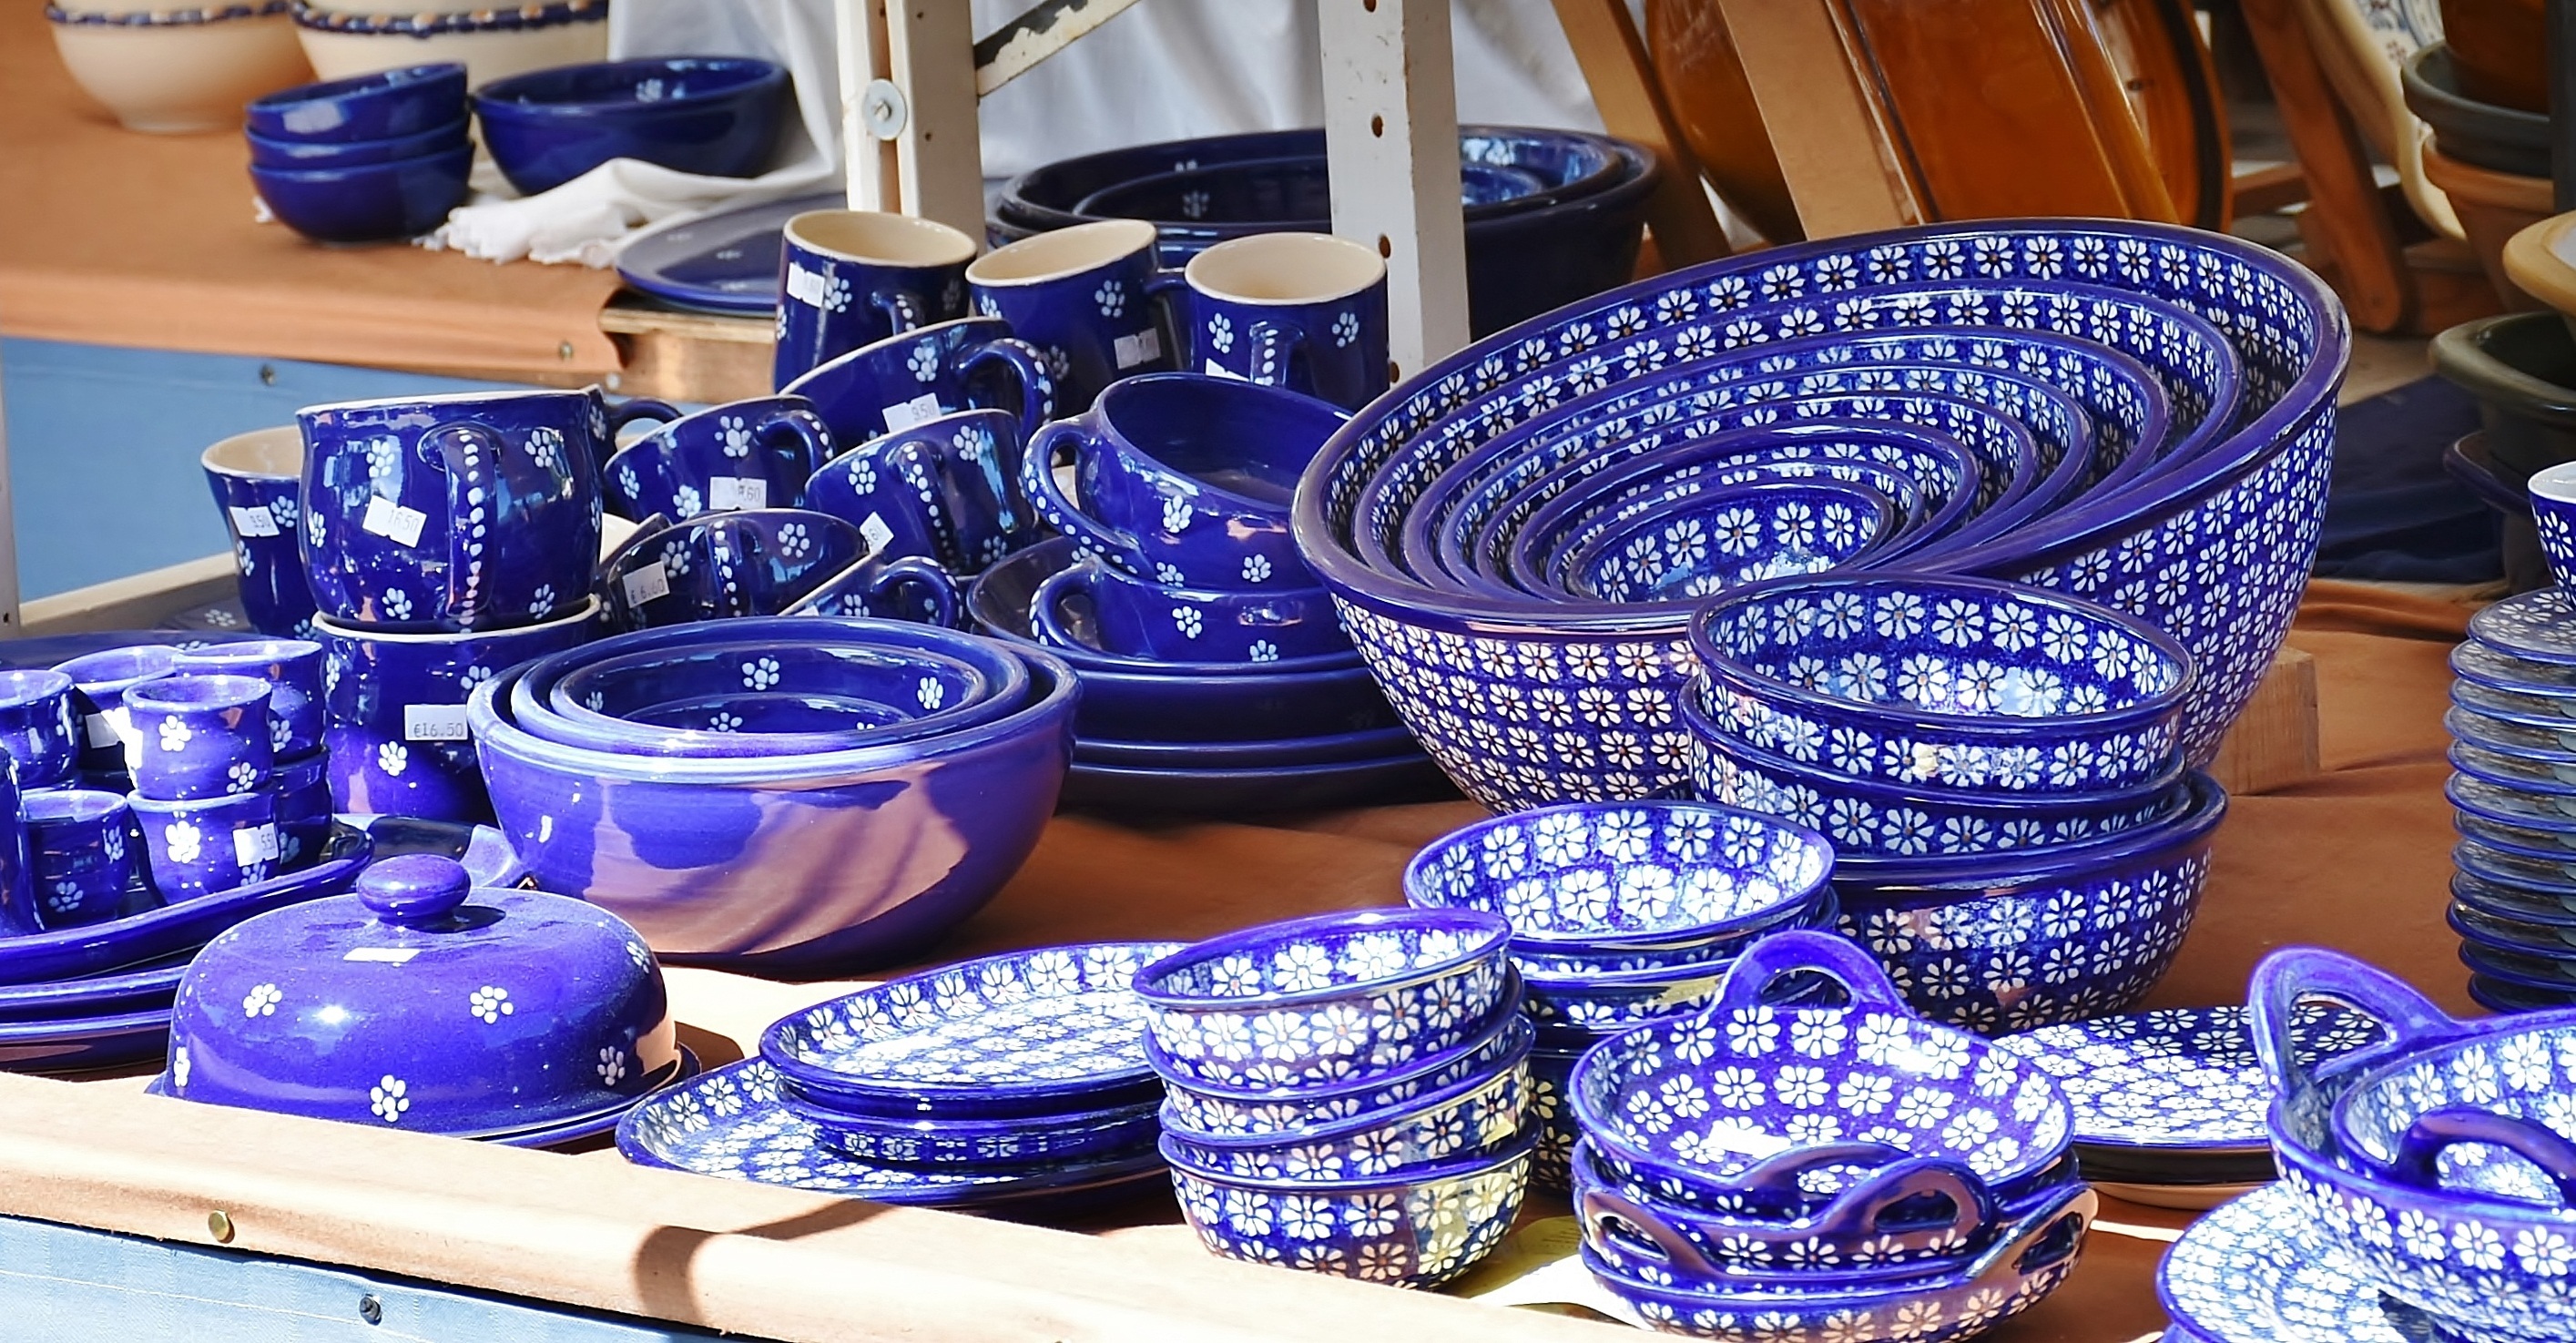
white, ceramic, plate, market, blue, box, shopping, stack, colorful, tableware, shells, art, stand, decorative, painted, porcelain, buy, service, bowls, glazed, plate stack, dinnerware